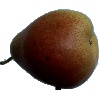
Label: Pear Forelle 1